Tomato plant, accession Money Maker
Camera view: horizontal (90 deg, fisheye); turntable rotation: 270 degrees
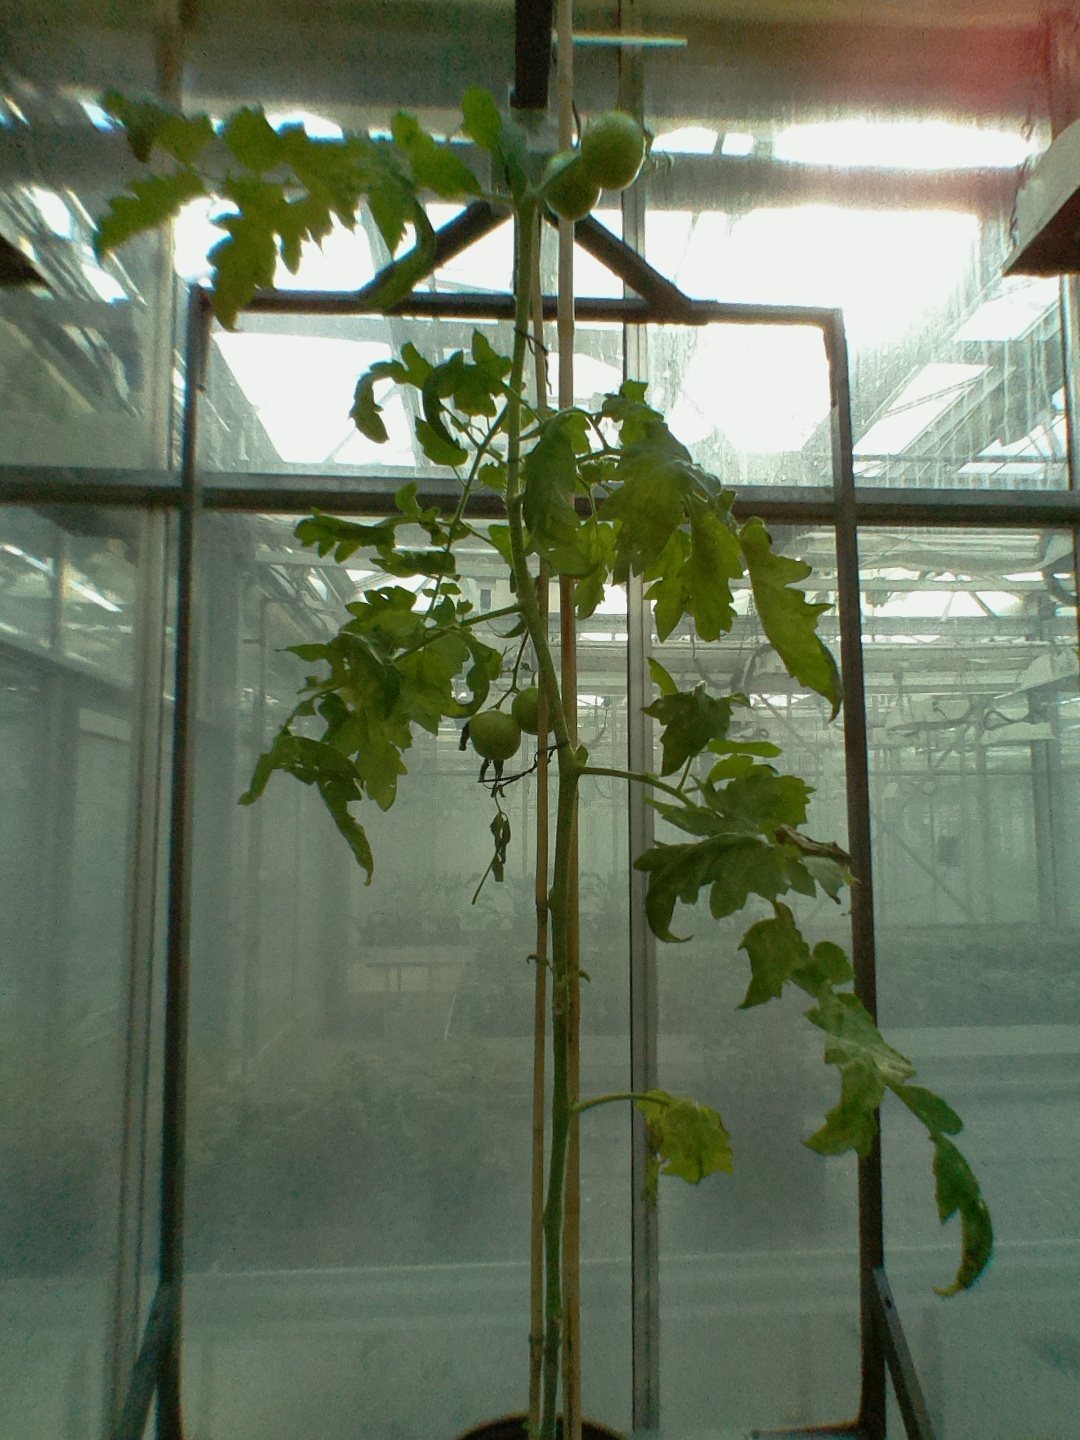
BBCH growth stage 79: 90% -100% of final fruit size